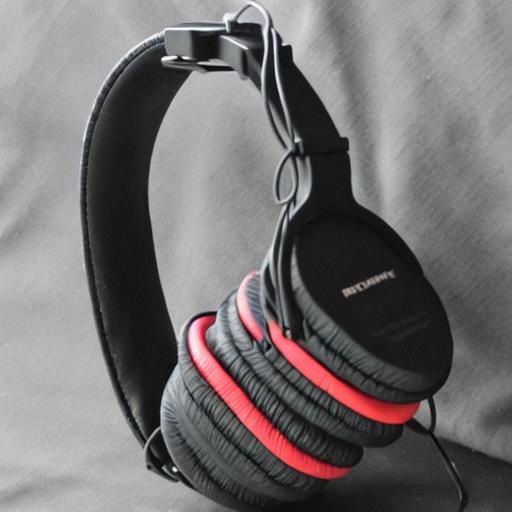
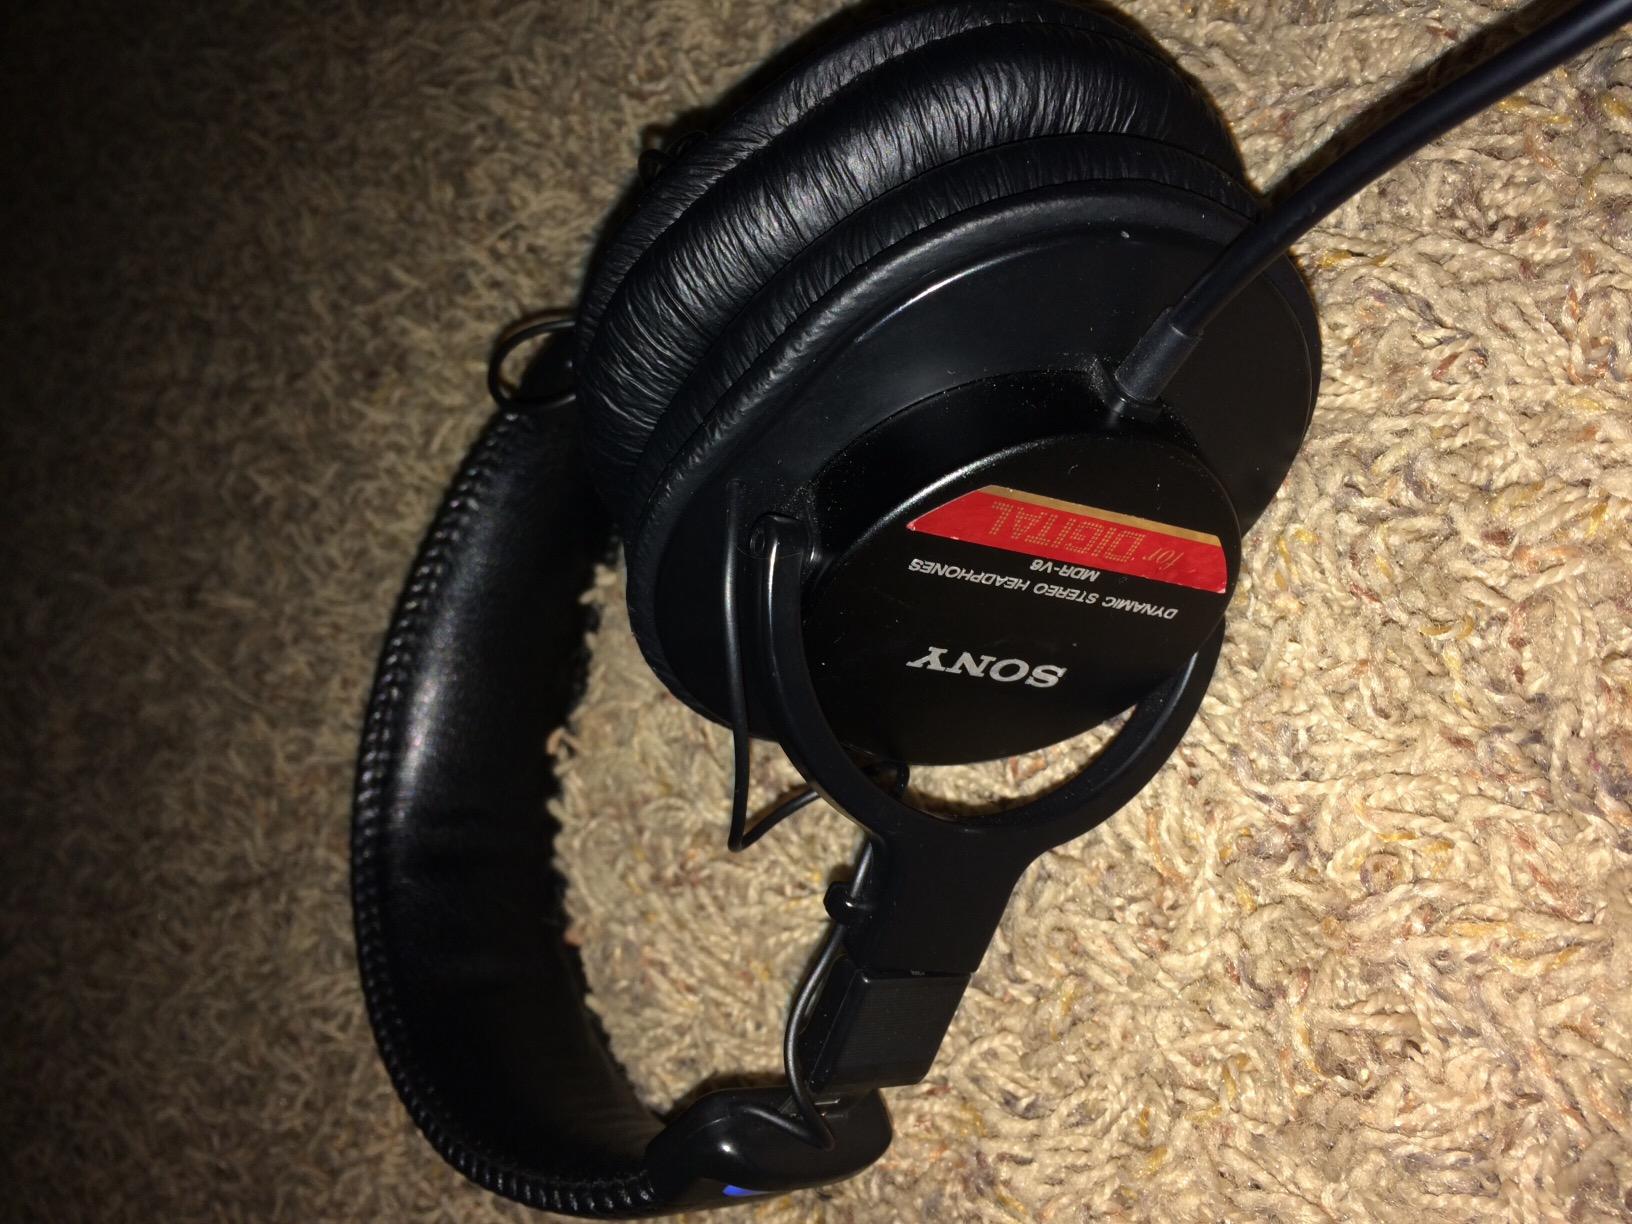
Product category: headphones
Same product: no